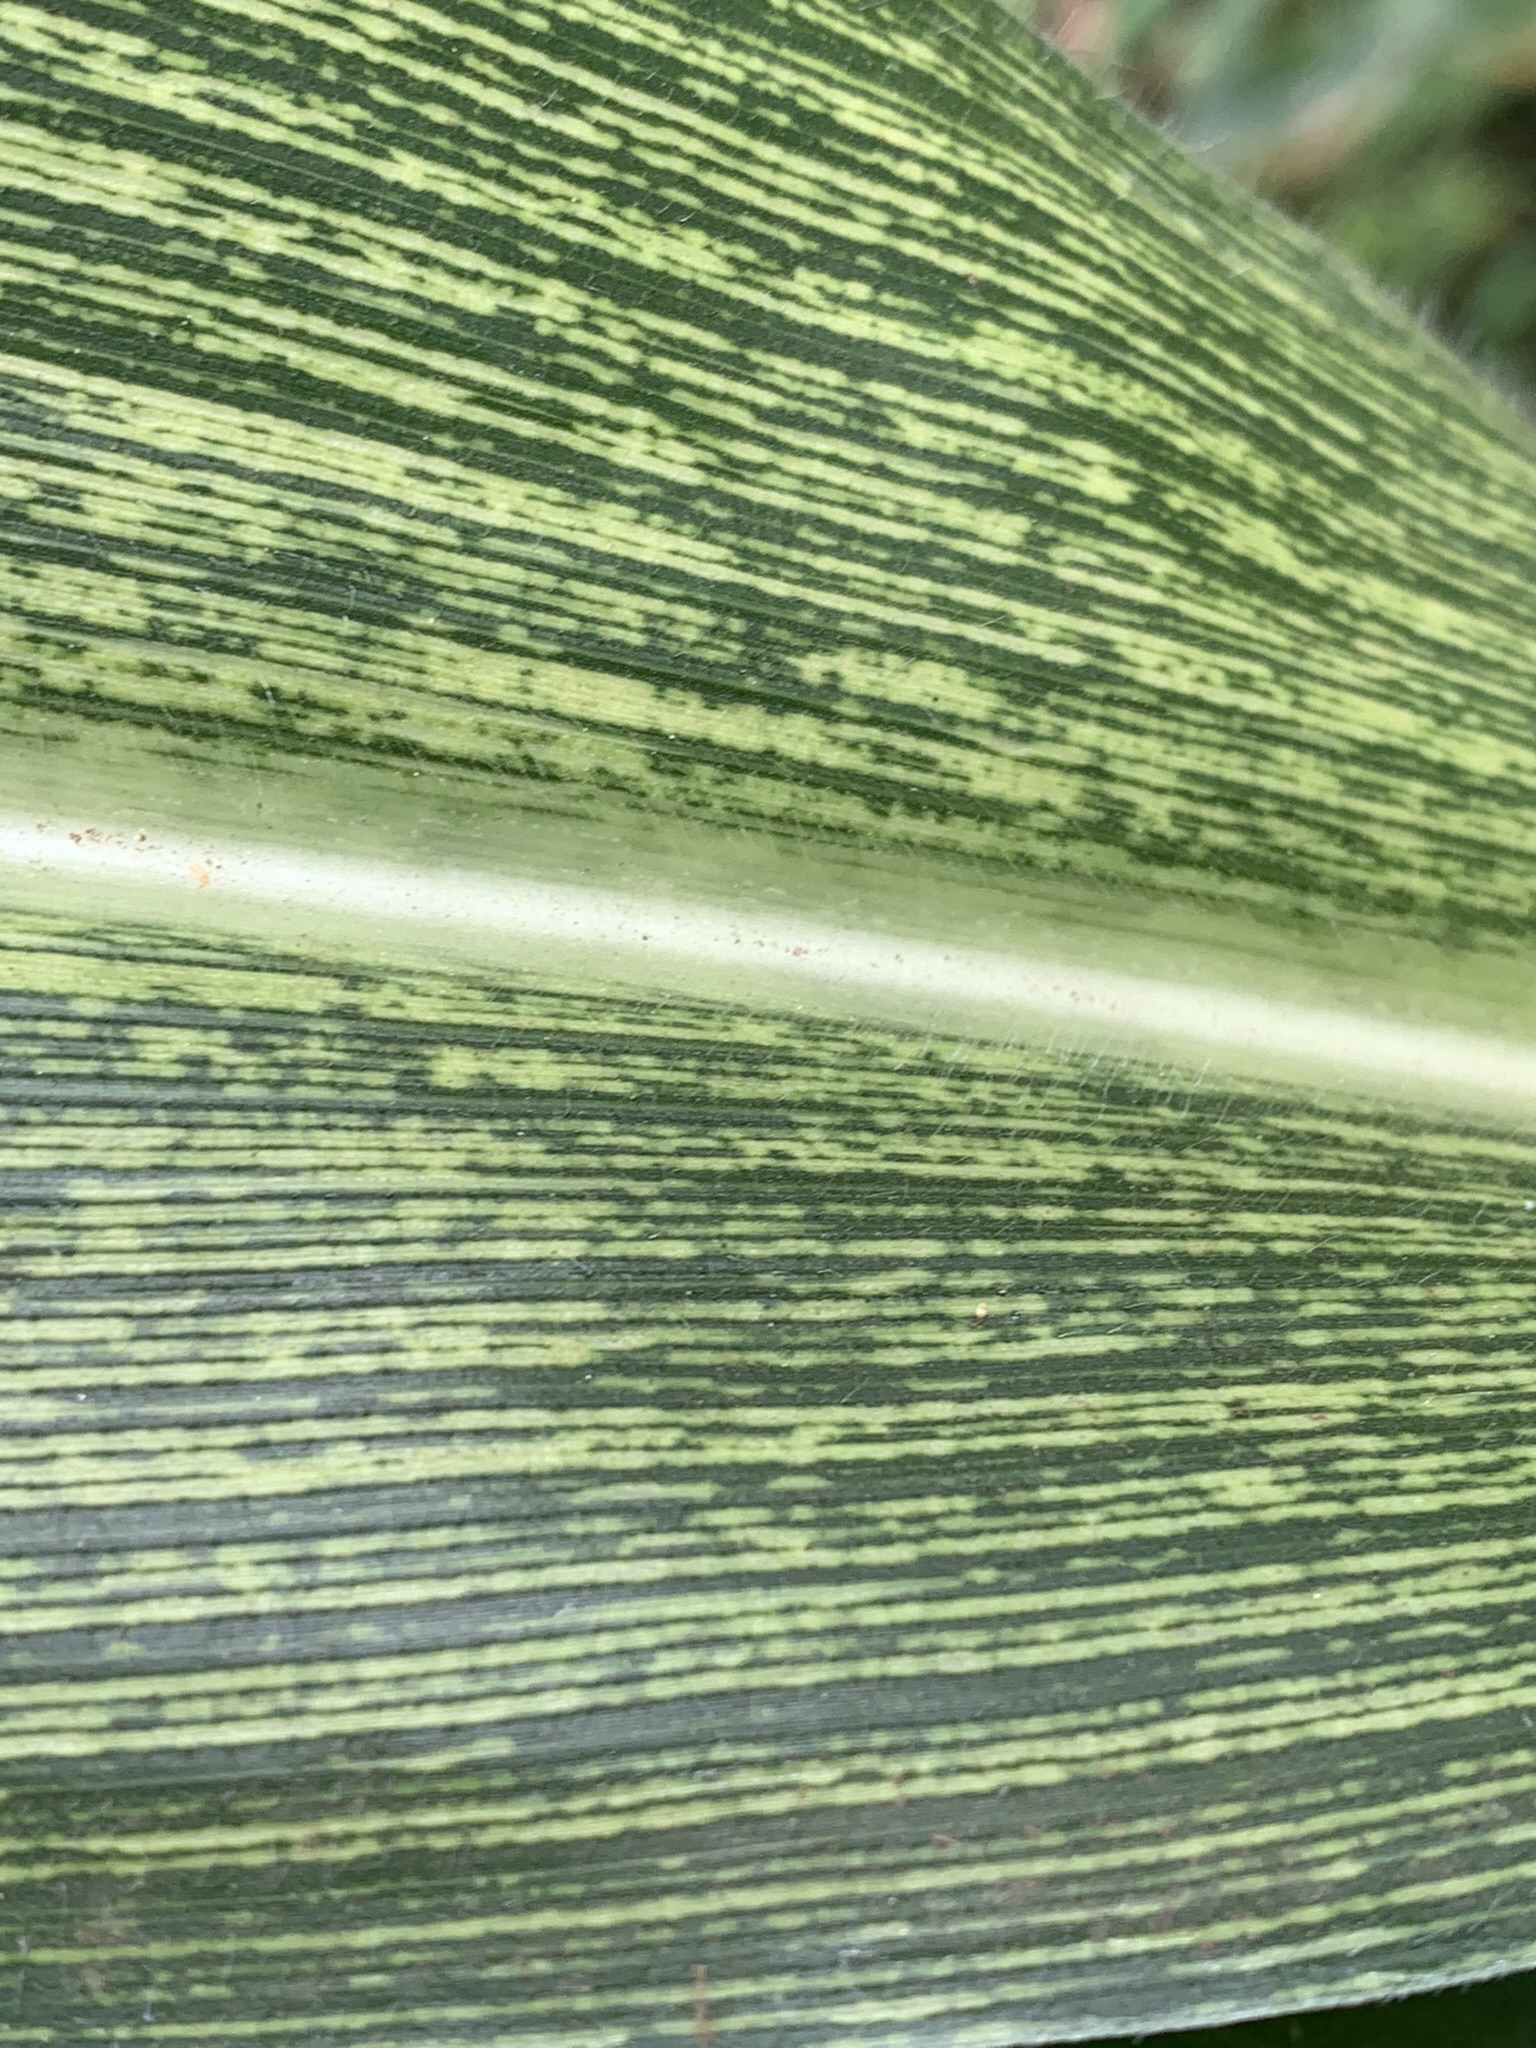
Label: MSV